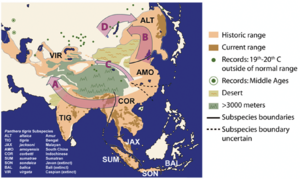
Tiger / Udbredelse og levested
Historisk udbredelse.
Tigeren er den største katteart med en total kropslængde på op til 3,22 meter og i ekstreme tilfælde med en vægt på op til 388.7 kilo i naturen. Det mest genkendelige træk ved tigeren er pelsen med mørke tværstriber på orange bund. Tigre er topprædatorer, der især lever af hovdyr såsom hjorte og skedehornede. De er territoriale og jager generelt alene, men kan undertiden være sociale og kræver som regel sammenhængende områder, der tilgodeser deres byttedyr. Dette, sammen med det faktum, at de er naturligt hjemmehørende i nogle af de tættest befolkede dele af verden, har medført betydelige konflikter med mennesker. I det sydlige Bangladesh blev mindst 100 personer dræbt af tigre årligt frem til år 2004.